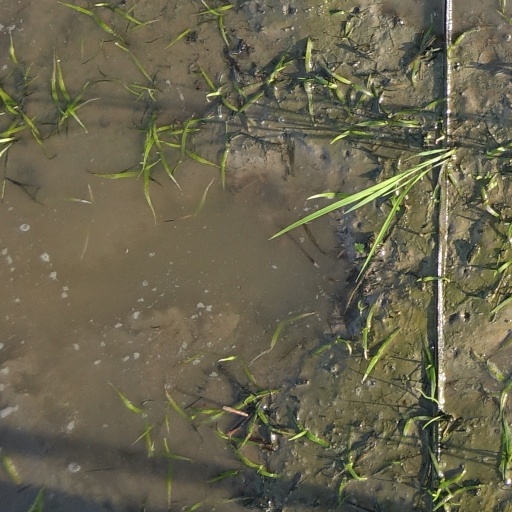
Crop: rice